2022 Grand National

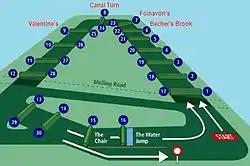
Overview of the 4½-mile "National Course" at Aintree with thirty fences.

Only 29 fences were jumped; what would normally have been fence 19 was bypassed, as medical staff were tending to a horse that had fallen on the first circuit.